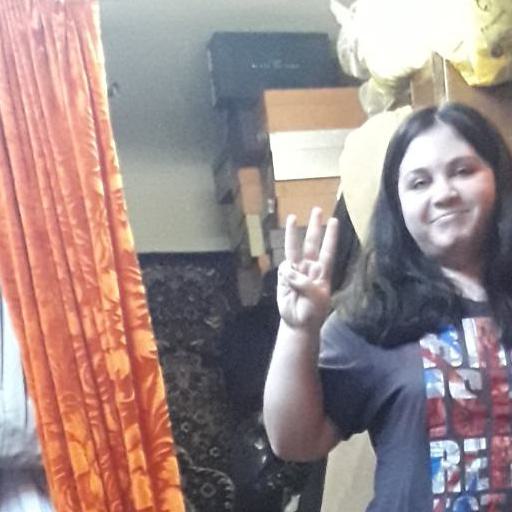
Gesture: three